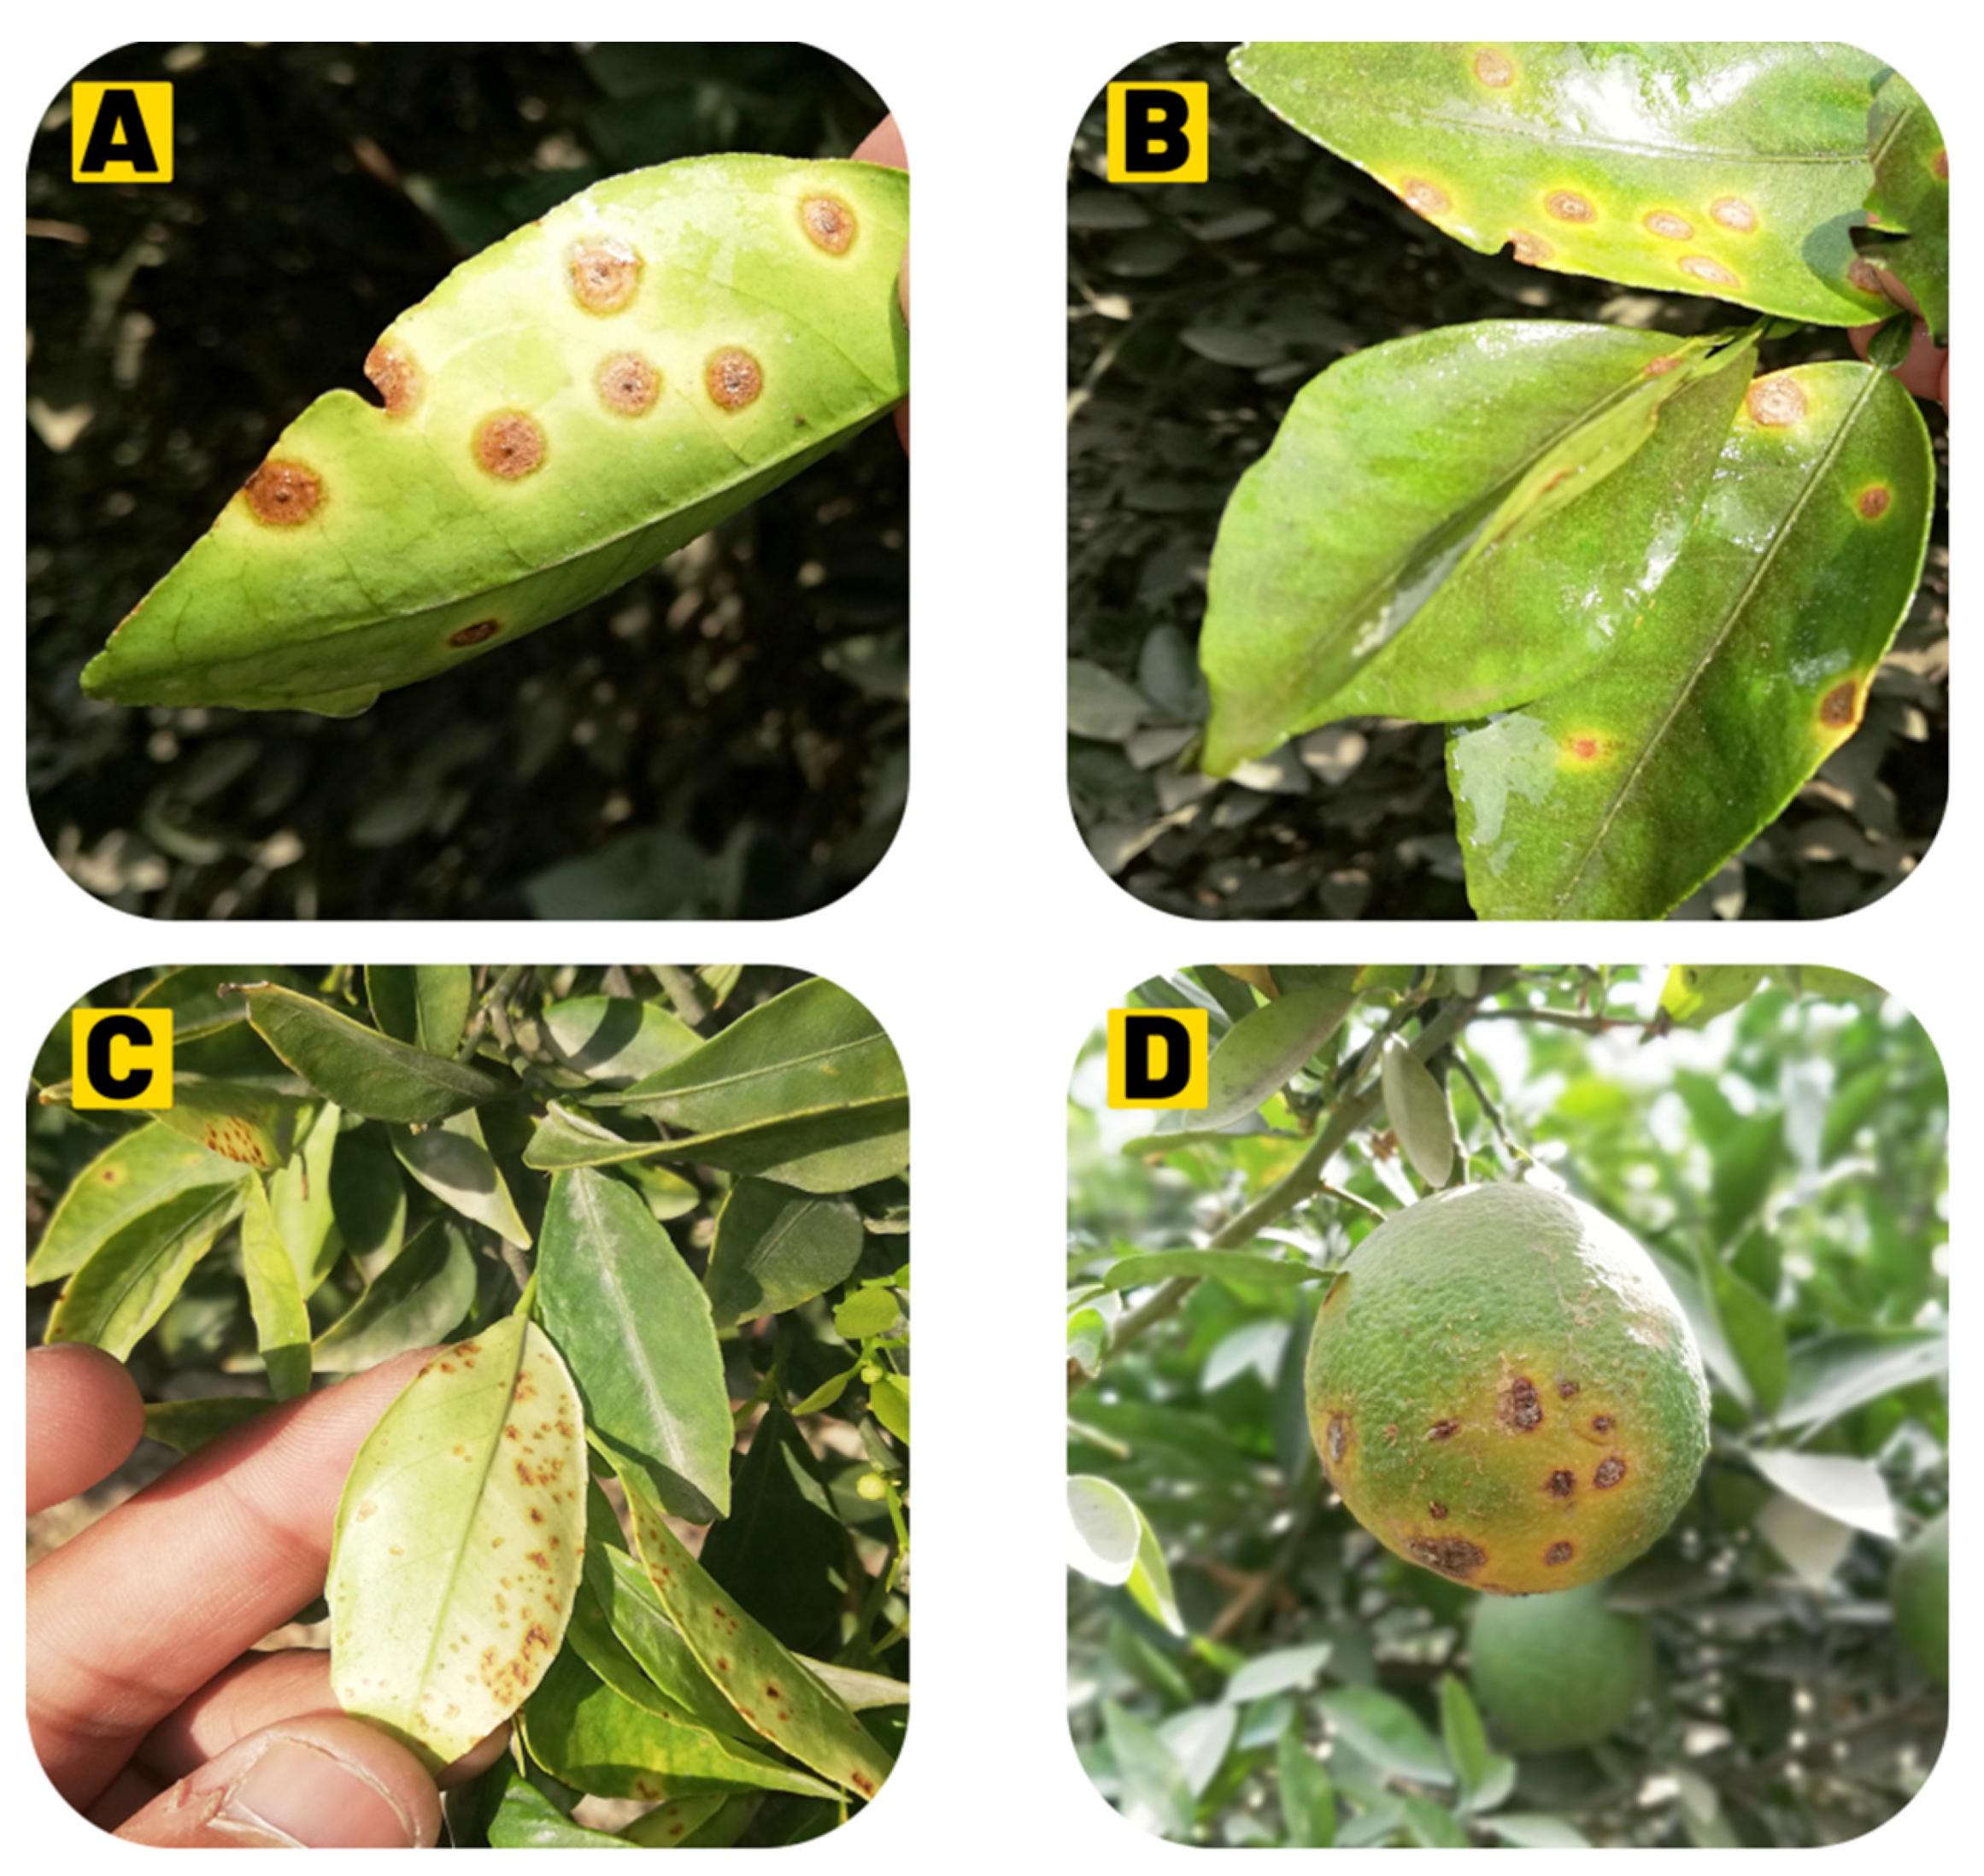
Plant: Citrus
Disease: citrus canker